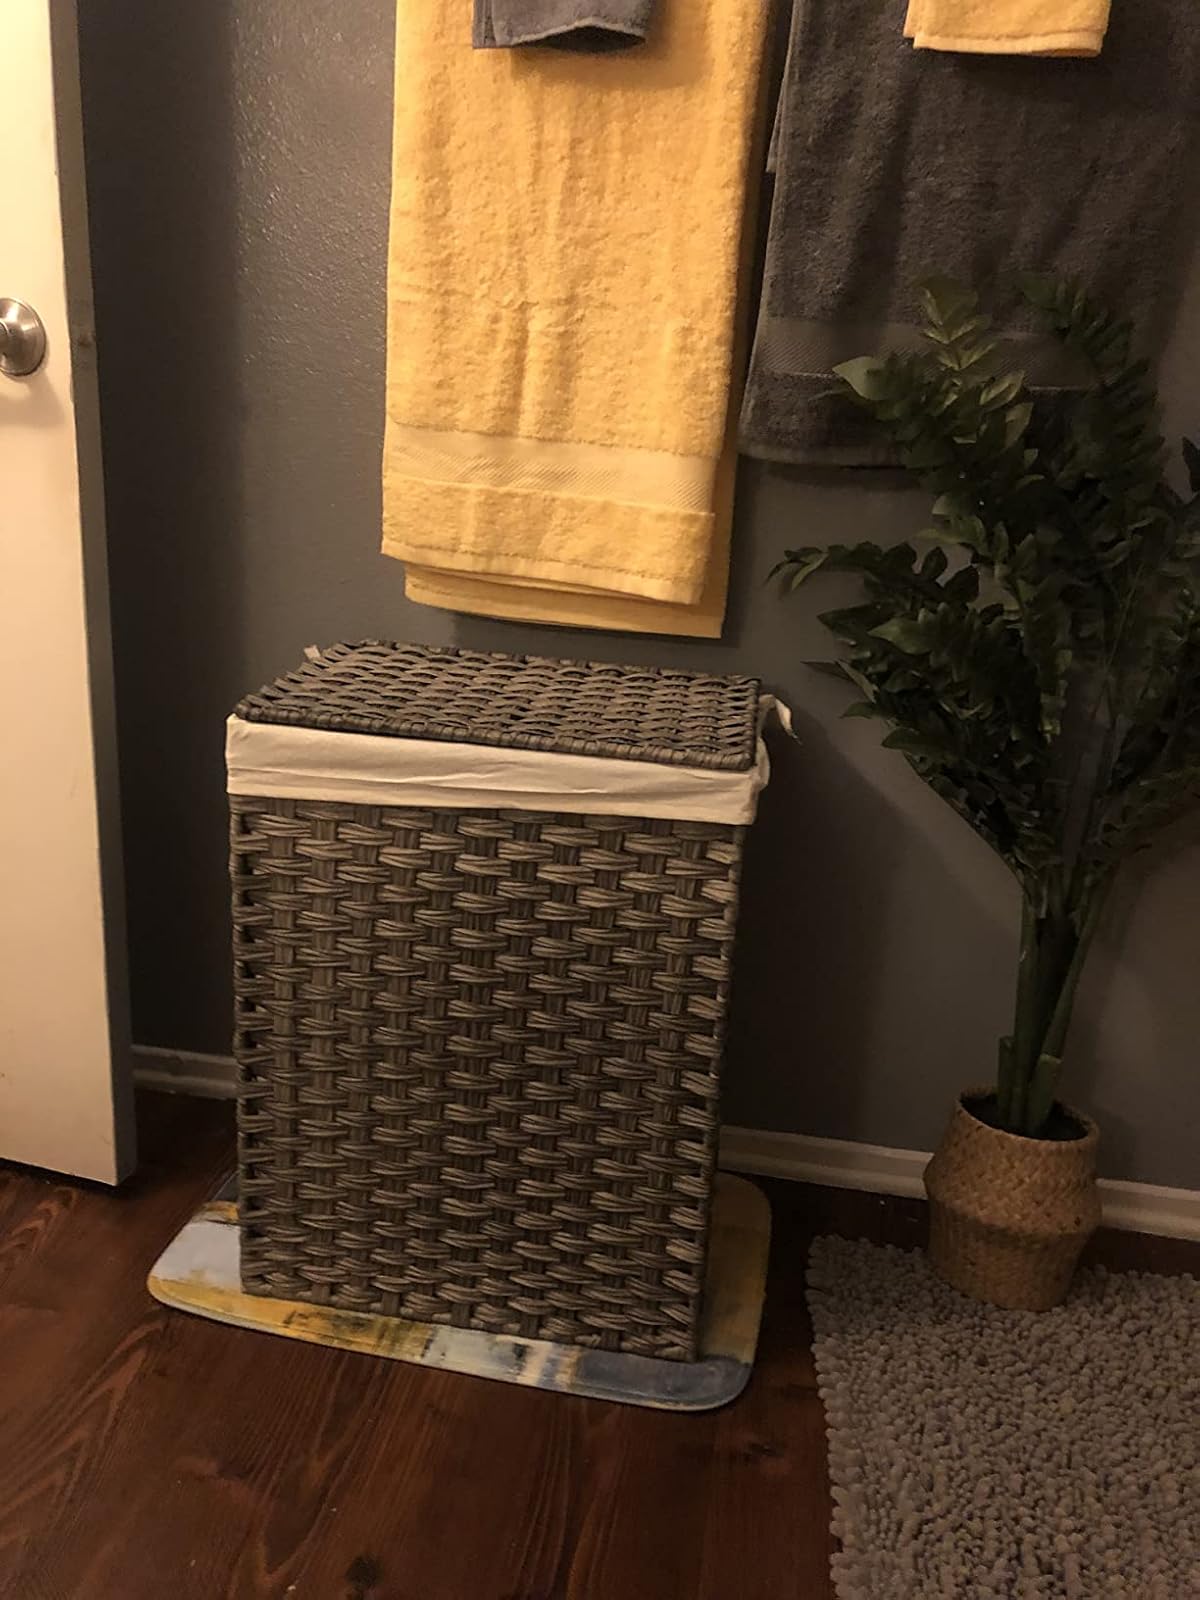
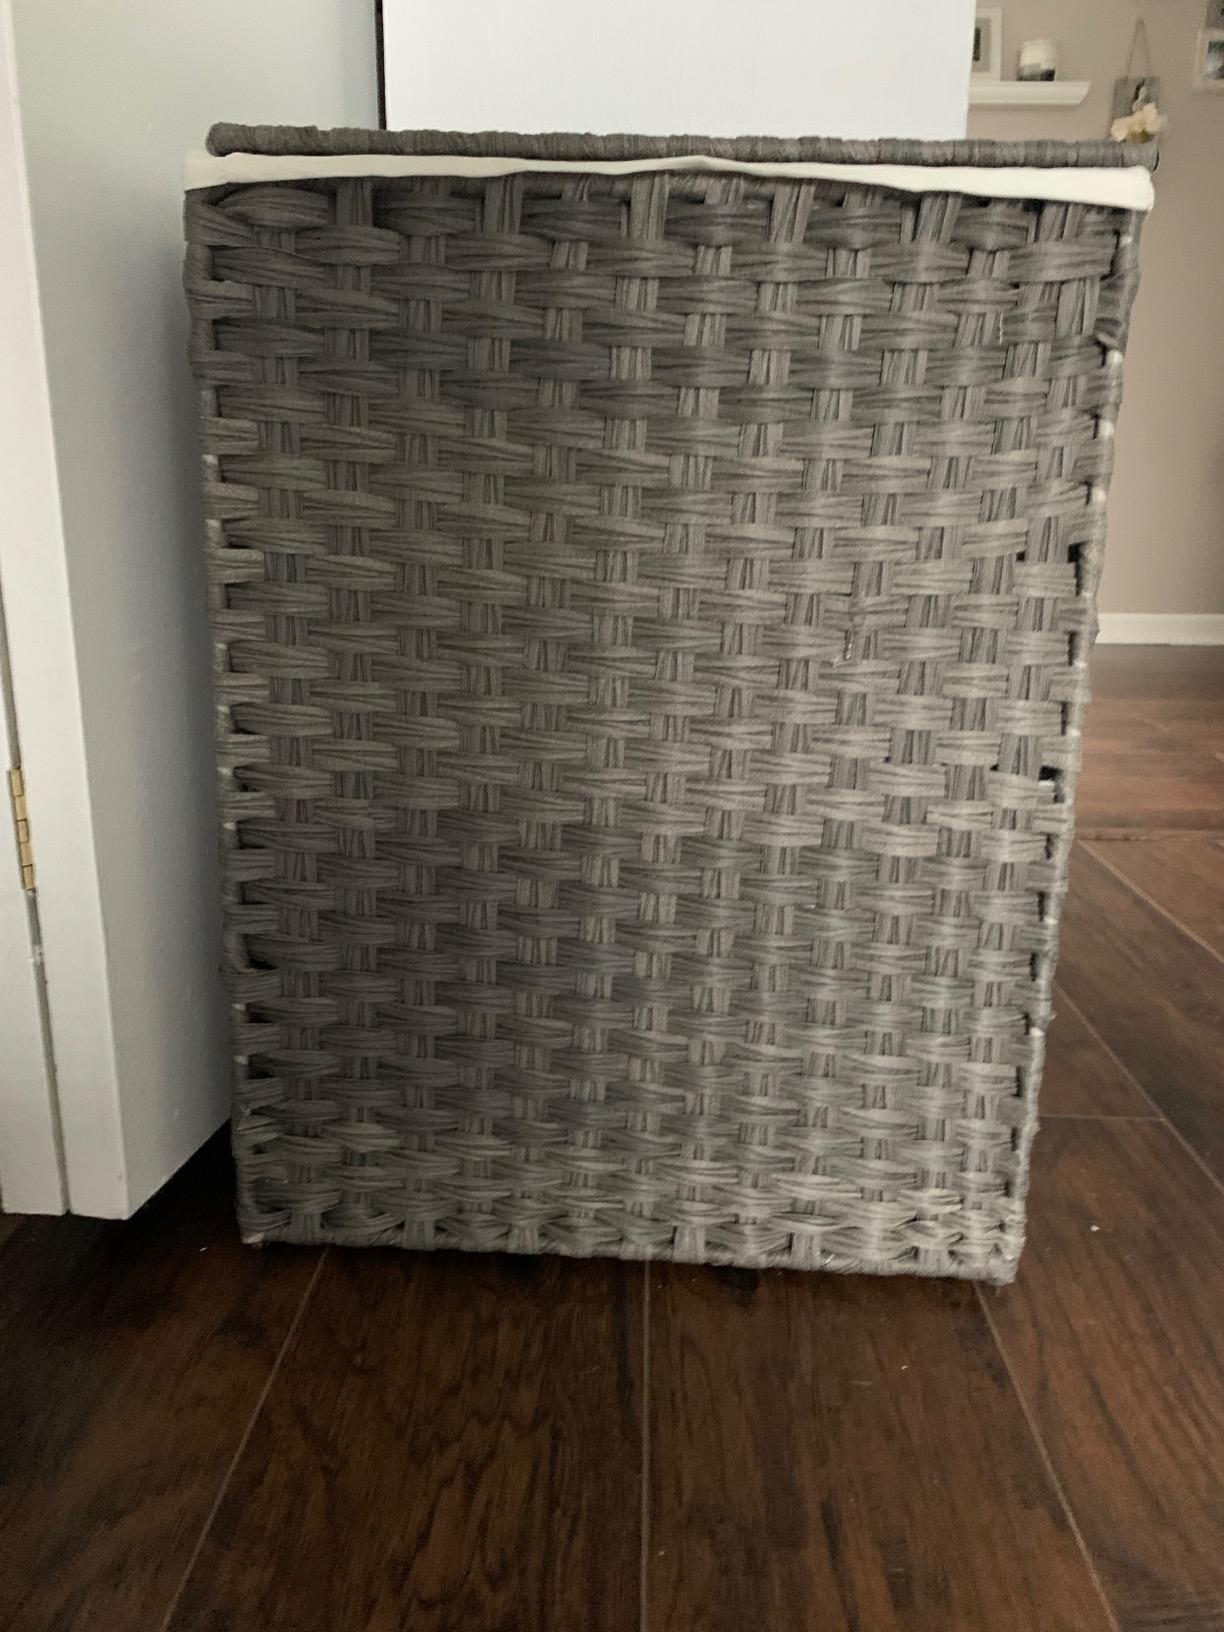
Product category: items_hamper
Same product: yes